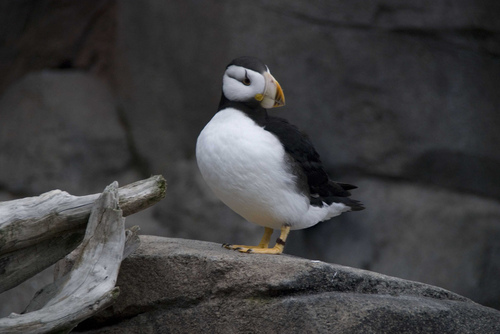
a wide yellow and white billed bird with a puffy white breast and belly and black coverts.
this bird has a puffed out white chest and black head and wings.
the bird has a white abdomen, breast and black coverts and crown.
this large bird has a white breast and belly, with a large hooked bill.
medium to large white and black bird with medium orange tarsus and large short white and orange beak
this bird is white with black and has a very short beak.
this bird is white with black and has a very short beak.
this bird is white with black and has a very short beak.
this bird has a white belly with a black crown, pink bill and orange beak.
this bird is white with black and has a long, pointy beak.
Species: Horned Puffin